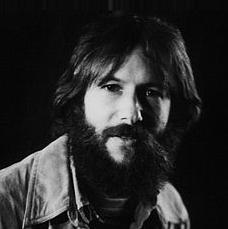
Age: 31